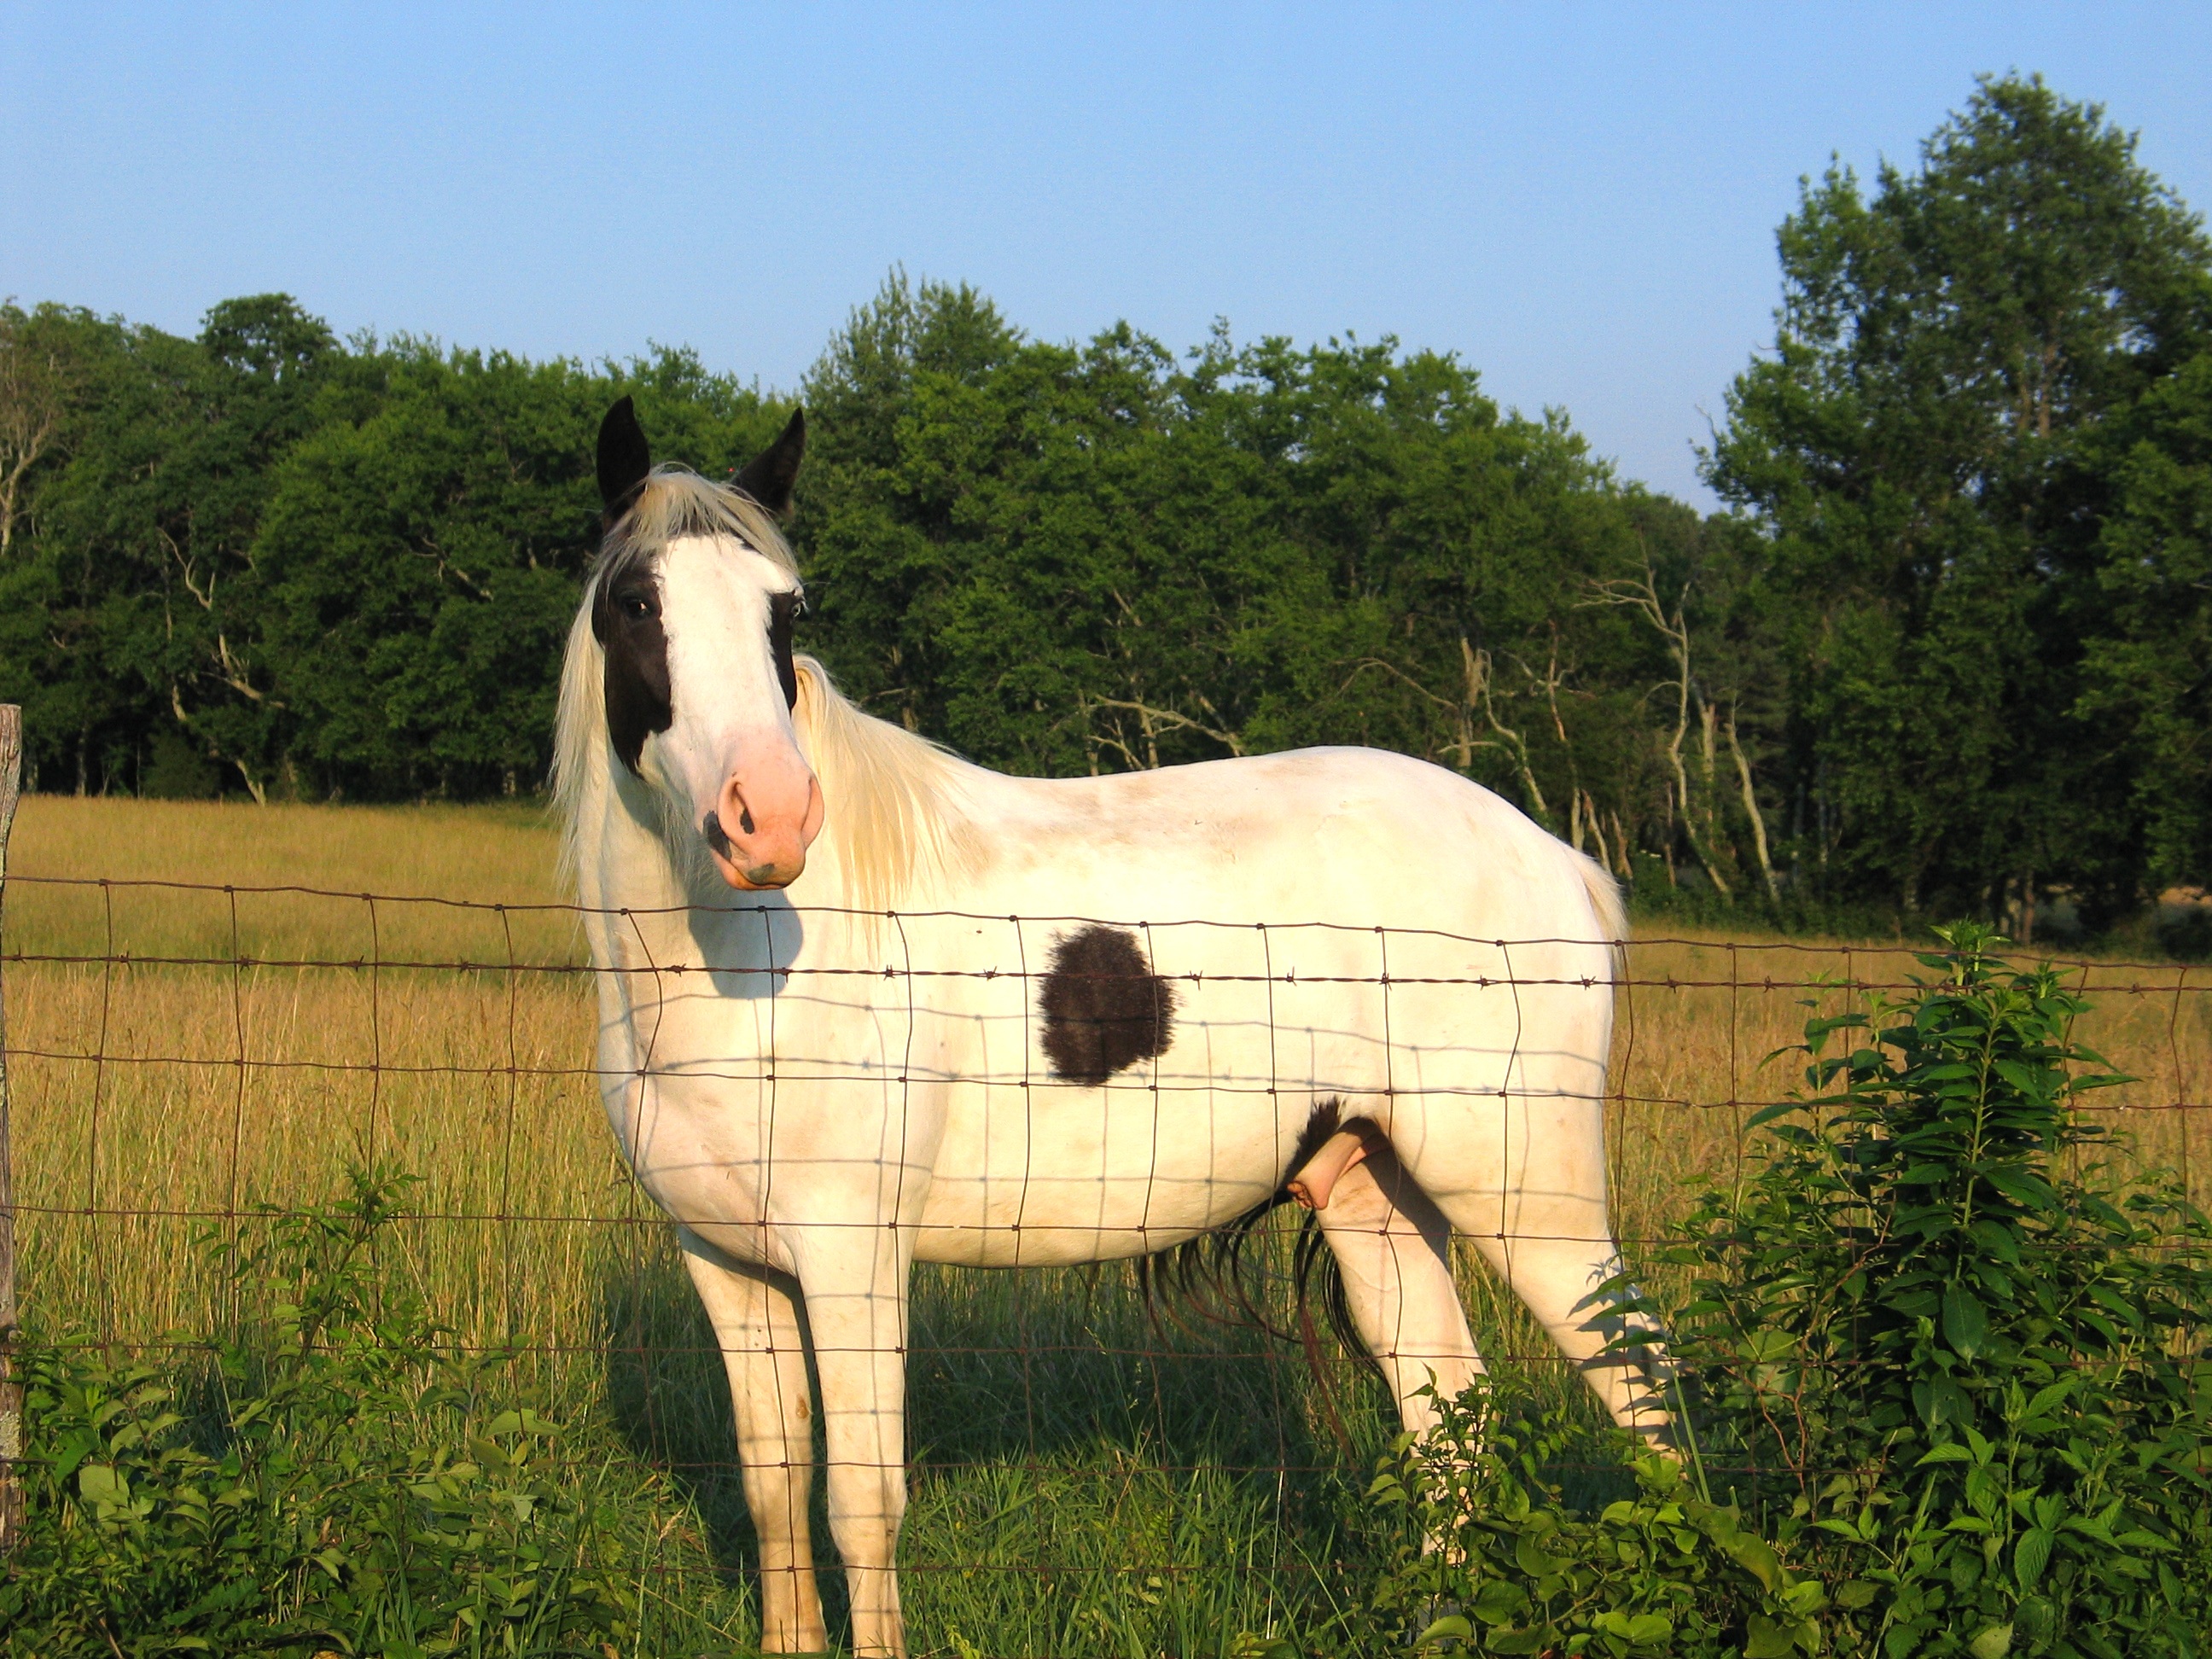
nature, white, field, farm, meadow, animal, cute, pasture, grazing, ranch, horse, mammal, stallion, mane, agriculture, equine, outdoors, loving, funny, mare, domestic, pretty, friendly, spot, rural area, pack animal, horse like mammal